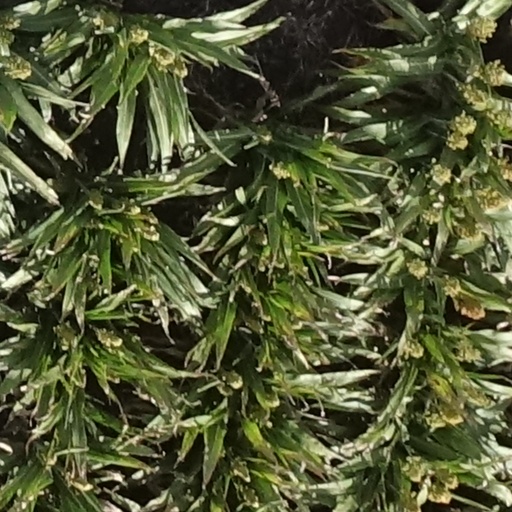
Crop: sorghum